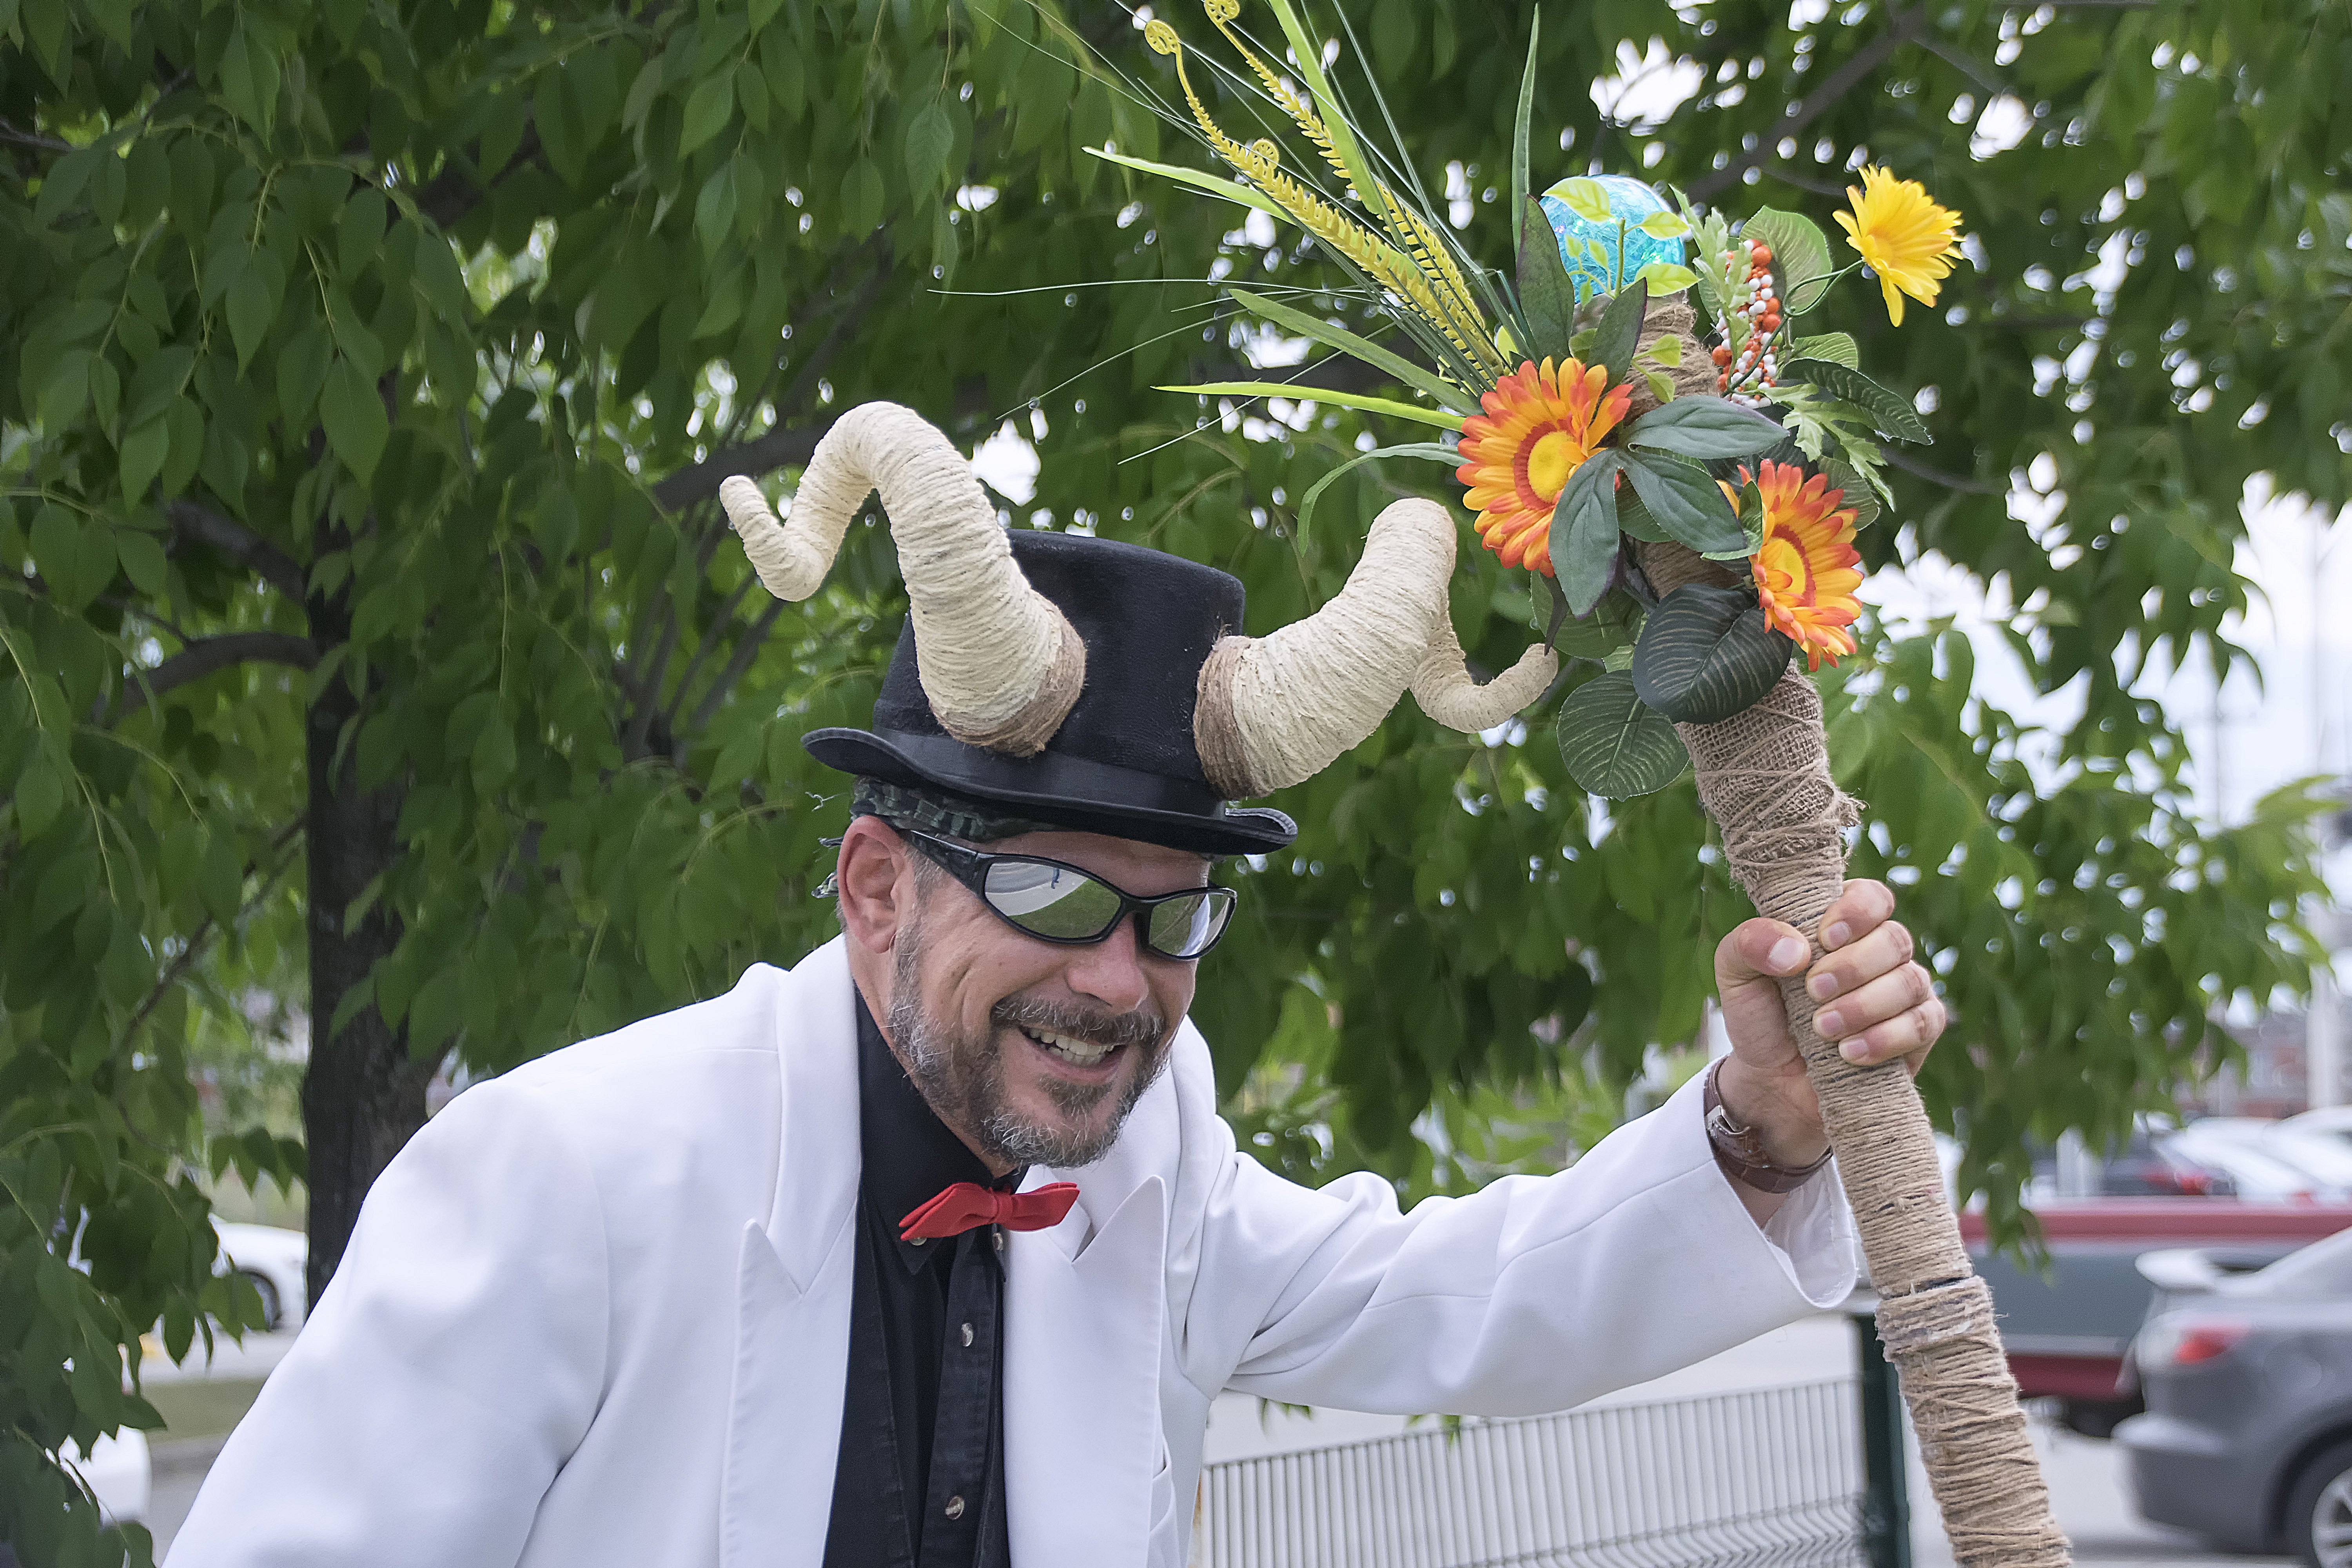
flower, urban, graffiti, art, festival, canada, quebec, sherbrooke, urbain, amalgam